Bourgeois revolution

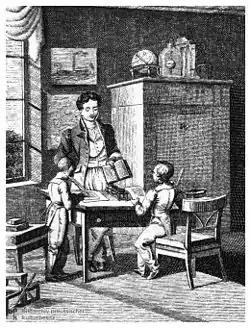
Starting in the late 18th century, the ("educated bourgeoise") class defined itself more on the basis of education than material possessions and thus great emphasis was laid upon the education of children.

According to one version of the two-stage theory, bourgeois revolution was asserted to be a necessary step in the move toward socialism, as codified by Georgi Plekhanov. In this view, countries like the Russian Empire that had preserved their feudal structure would have to establish capitalism via a bourgeois revolution before being able to wage a proletarian revolution. At the time of the Russian Revolution, the Mensheviks asserted this theory, arguing that a revolution led by the bourgeoisie was necessary to modernise society, establish basic freedoms, and overcome feudalism, which would establish the conditions necessary for socialism. This view is prominent in Marxist–Leninist analysis.